Tingi

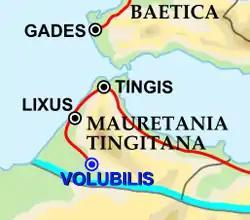
Location of Tingis in Roman Mauretania Tingitana

Tingis (Latin; "Tíngis") or Tingi (Ancient Berber:), was the ancient name of Tangier in Morocco and an important Carthaginian, Moor, and Roman port on the Atlantic Ocean. It was eventually granted the status of a Roman colony and made the capital of the province of Mauretania Tingitana and, after Diocletian's reforms, the diocese of Hispania.